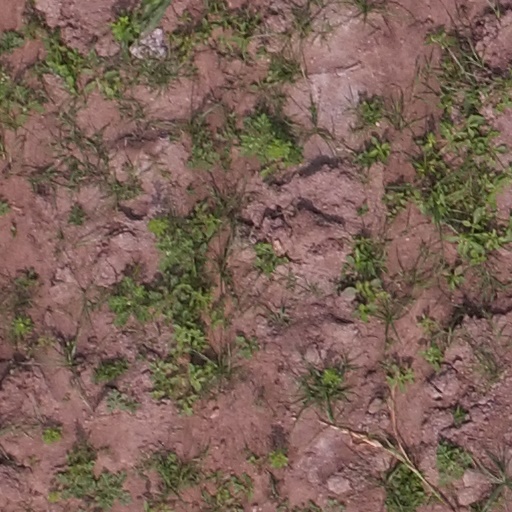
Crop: maize; corn